Strawberry Thief

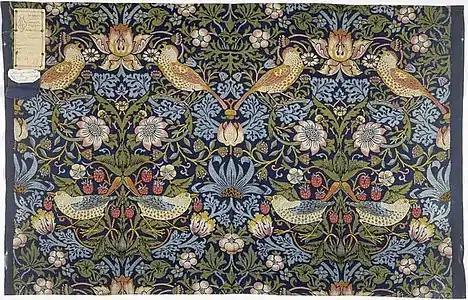
Strawberry Thief, 1883, William Morris (1834-1896) V&A Museum no. T.586-1919

Strawberry Thief is one of William Morris's most popular repeating designs for textiles. It takes as its subject the thrushes that Morris found stealing fruit in his kitchen garden of his countryside home, Kelmscott Manor, in Oxfordshire. To print the pattern Morris used the painstaking indigo dye textile printing method he admired above all forms of printing. He first attempted to print by this method in 1875 but it was not until 1881, when he moved into his factory at Merton Abbey, near Wimbledon, that he succeeded. In May 1883 Morris wrote to his daughter, "I was a great deal at Merton last week ... anxiously superintending the first printing of the Strawberry thief, which I think we shall manage this time." Pleased with this success, he registered the design with the Patents Office. This pattern was the first design using the technique in which red (in this case alizarin dye) and yellow (weld ) were added to the basic blue and white ground. Discharge printing was used.